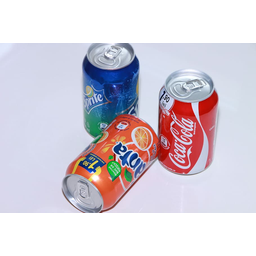
Label: metal